NBCC (India) Limited

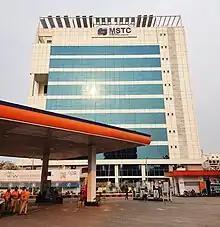
MSTC Limited HQ built by NBCC

NBCC has its corporate office in New Delhi which works as a policy maker, planner and overall controller. Corporate functions are managed through various organizational divisions viz. Project Management Group, Business Development, Real Estate, Vigilance, Contract Engineering, Law, Centralized Procurement Group (CPG), Finance, Corporate communication, Personnel & Administration.